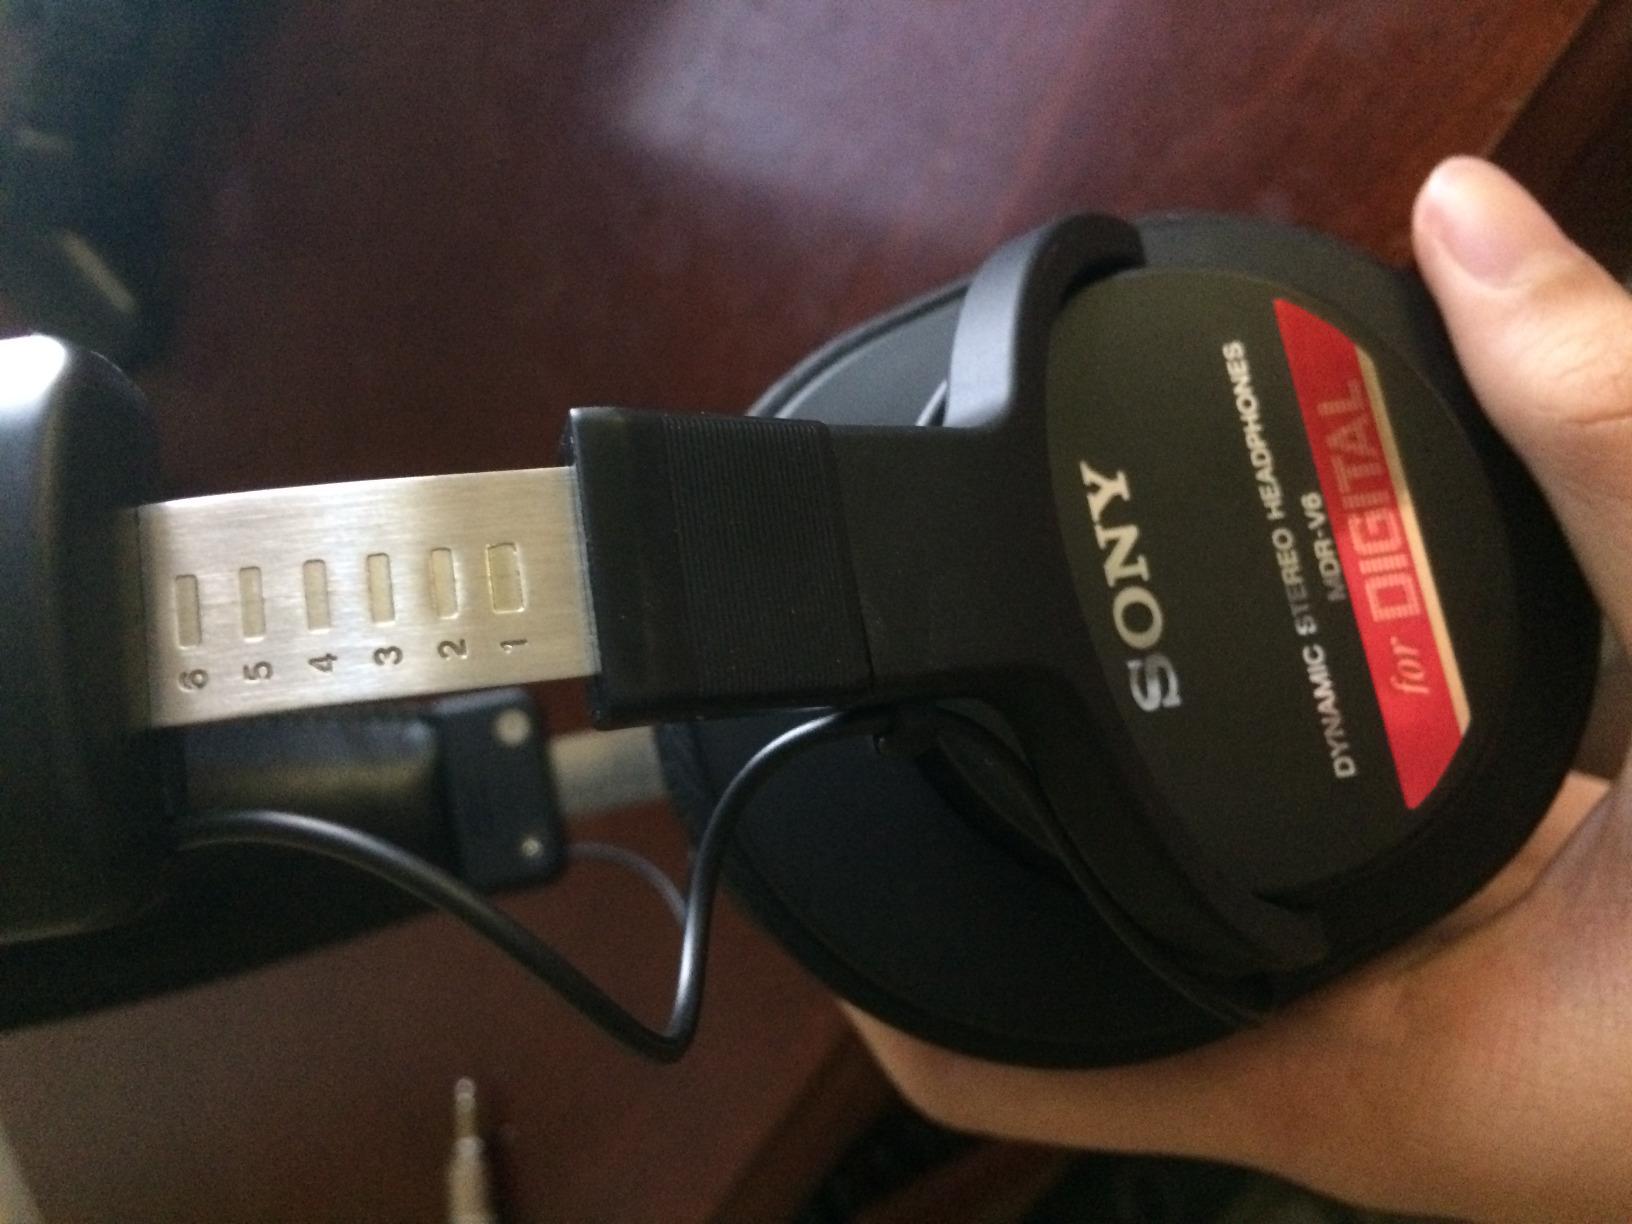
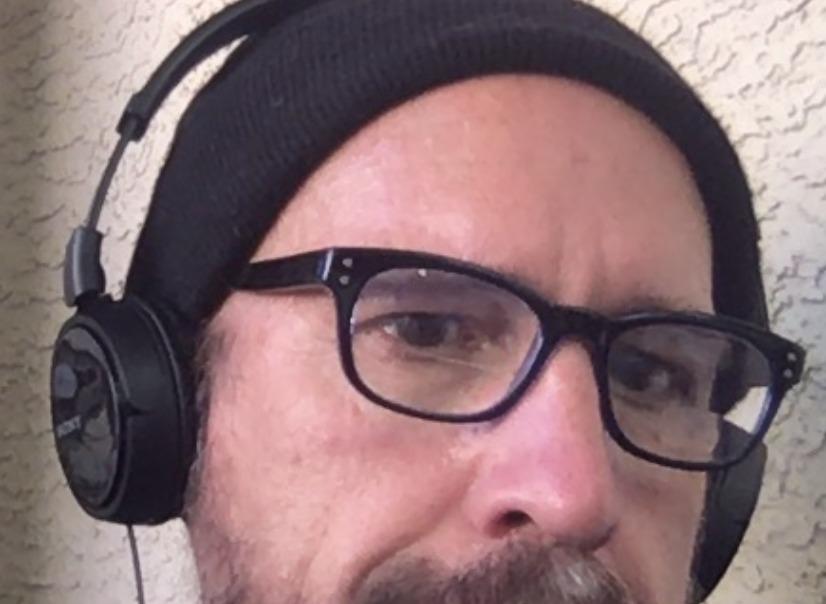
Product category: headphones
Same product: no